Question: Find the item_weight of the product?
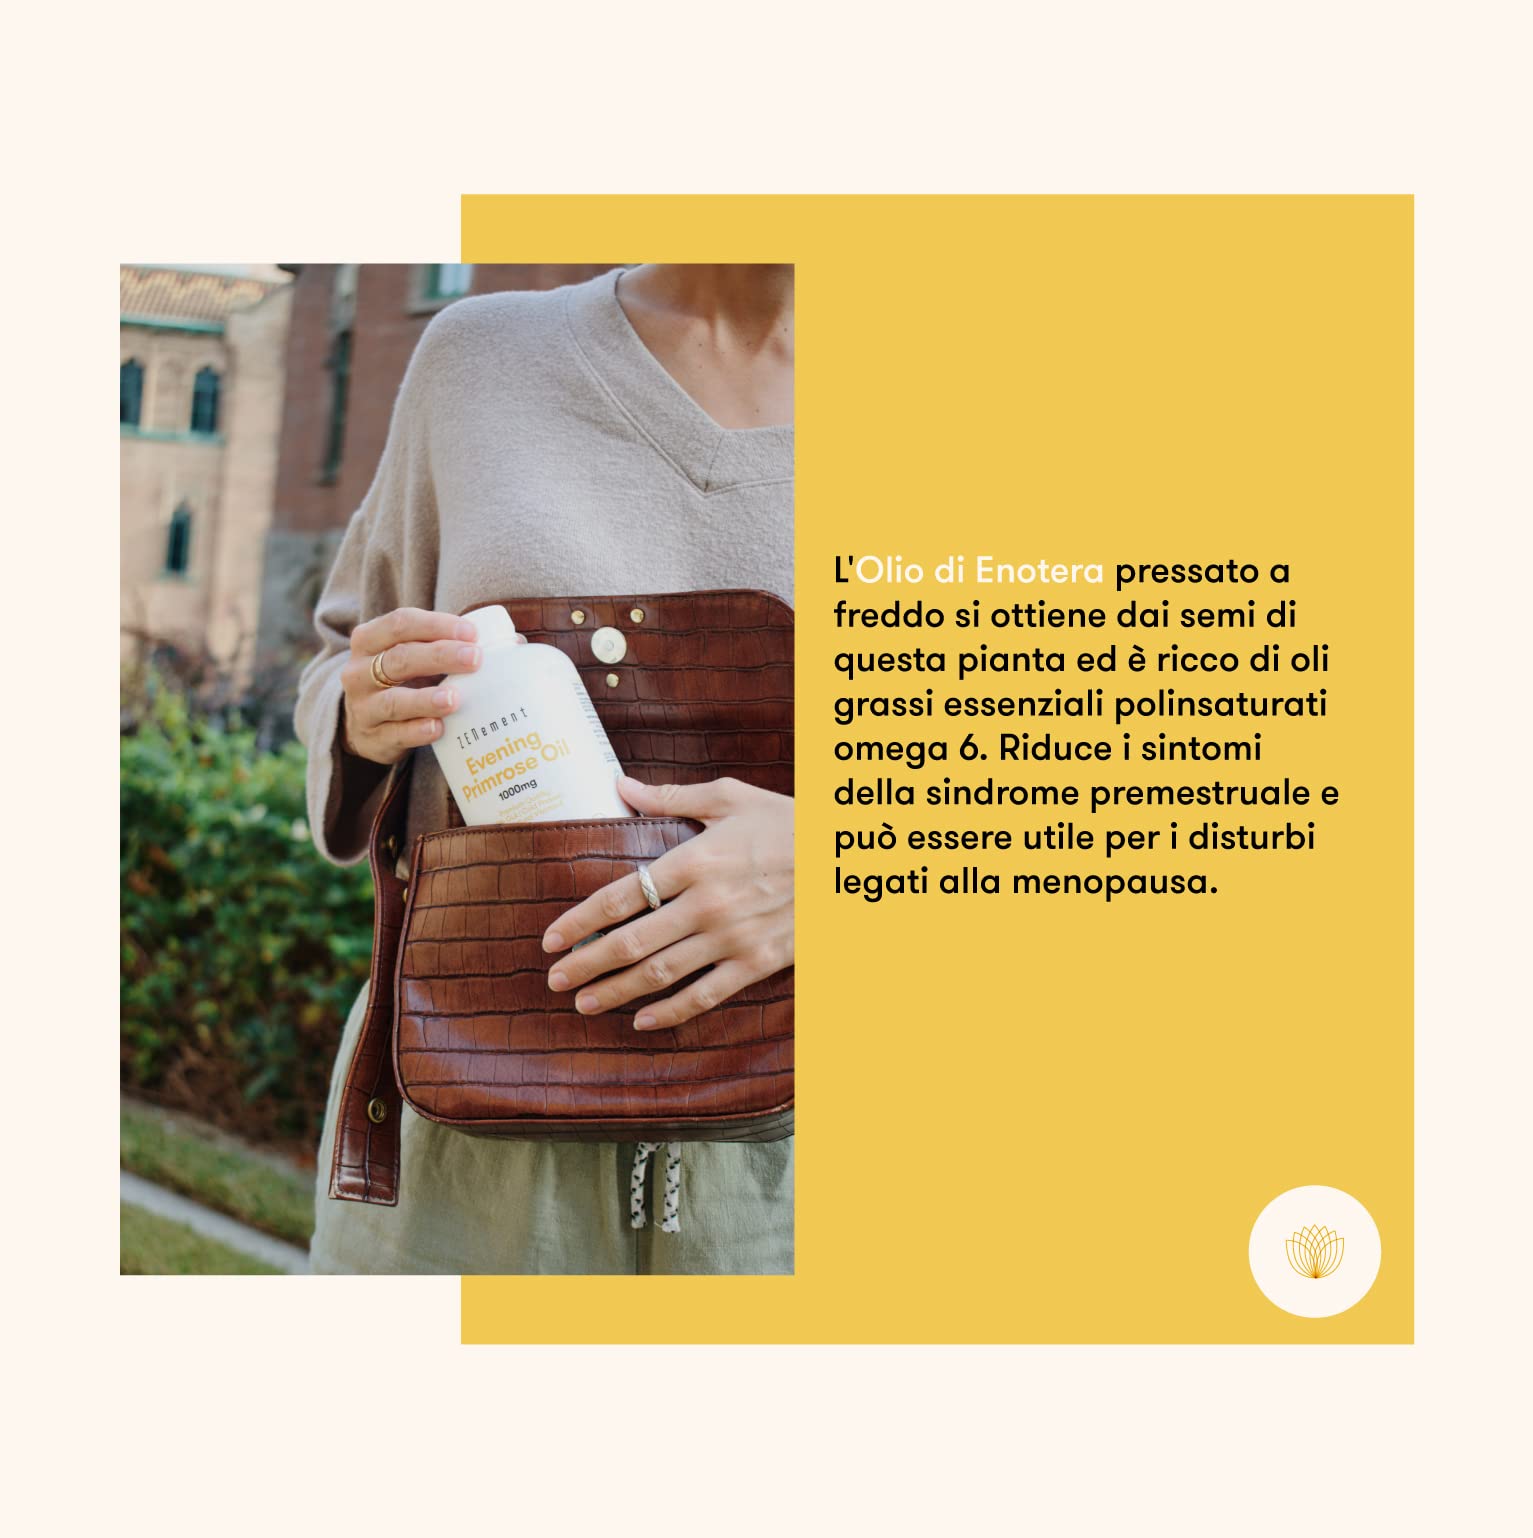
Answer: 1000.0 milligram